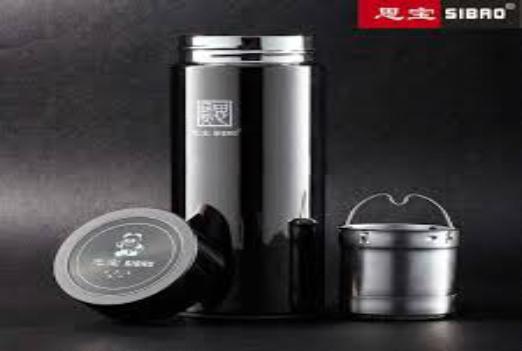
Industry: Necessities